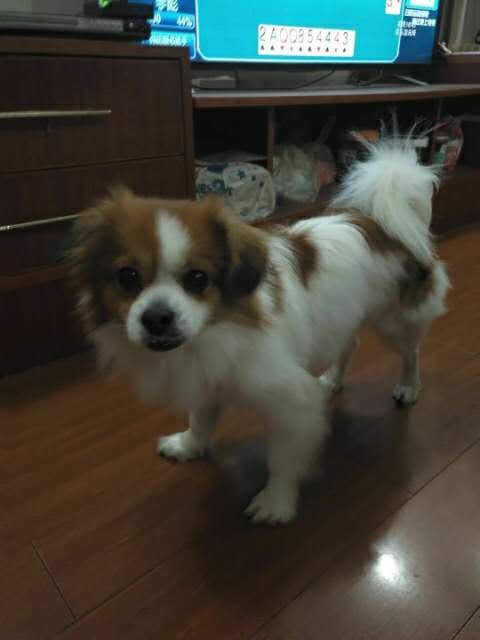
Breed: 2909-n000116-Cardigan